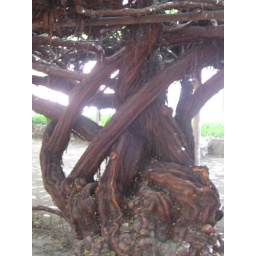
This rose tree is apparently in the Guinness Book of World Records for being the world's largest rose tree.